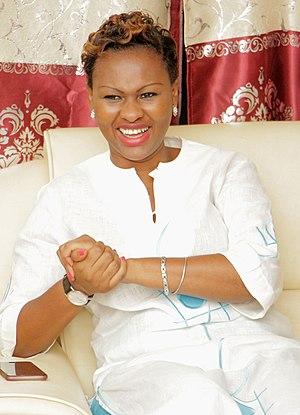
Zeinab Camara Personnalité politique guinéenne
Zeinab Camara est une femme politique guinéenne, députée de la Préfecture de Boffa.